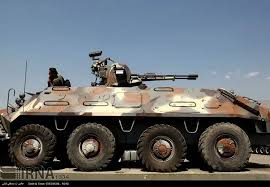
Label: BTR-60